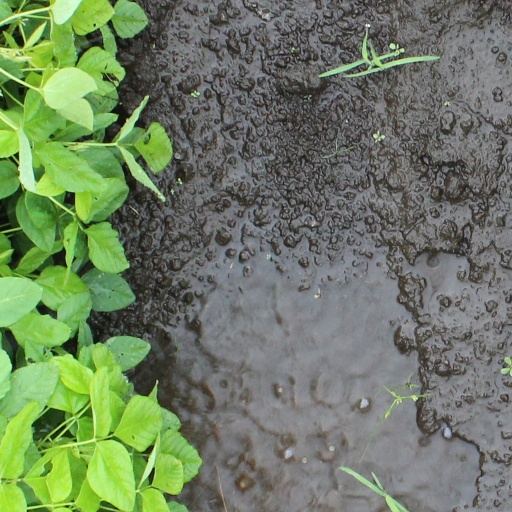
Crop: soybean